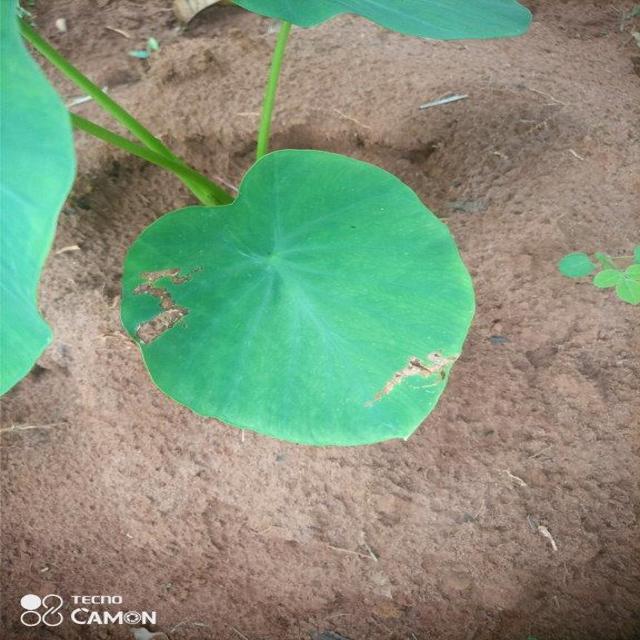
Label: Healthy